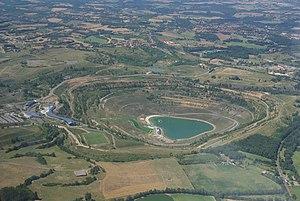
Photo aérienne du site Cap'Découverte à Carmaux (Tarn, France)
Les houillères de Midi-Pyrénénees sont les charbonnages situés dans le bassin minier de Midi-Pyrénées, en France.
Cap'Découverte est le nom donné au pôle multiloisirs aménagé depuis le 25 juin 2003 sur l'ancien site de la mine de charbon à ciel ouvert près de Carmaux.
Le Tarn est un département à la vocation touristique marquée.